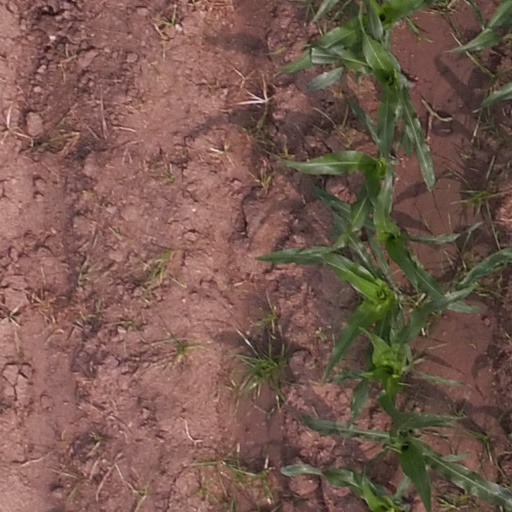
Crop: maize; corn